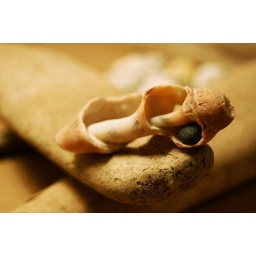
location: cardboard box in my bedroom